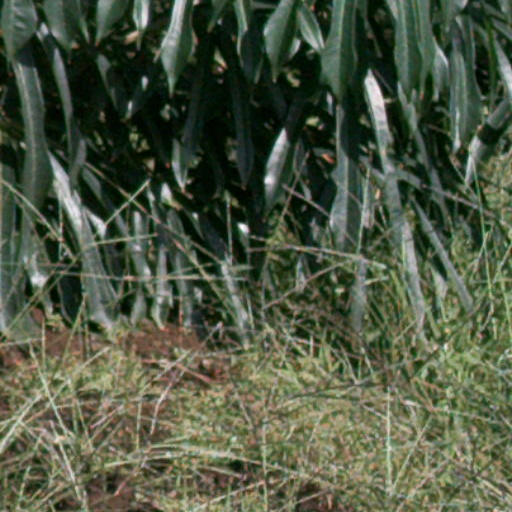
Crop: cassava